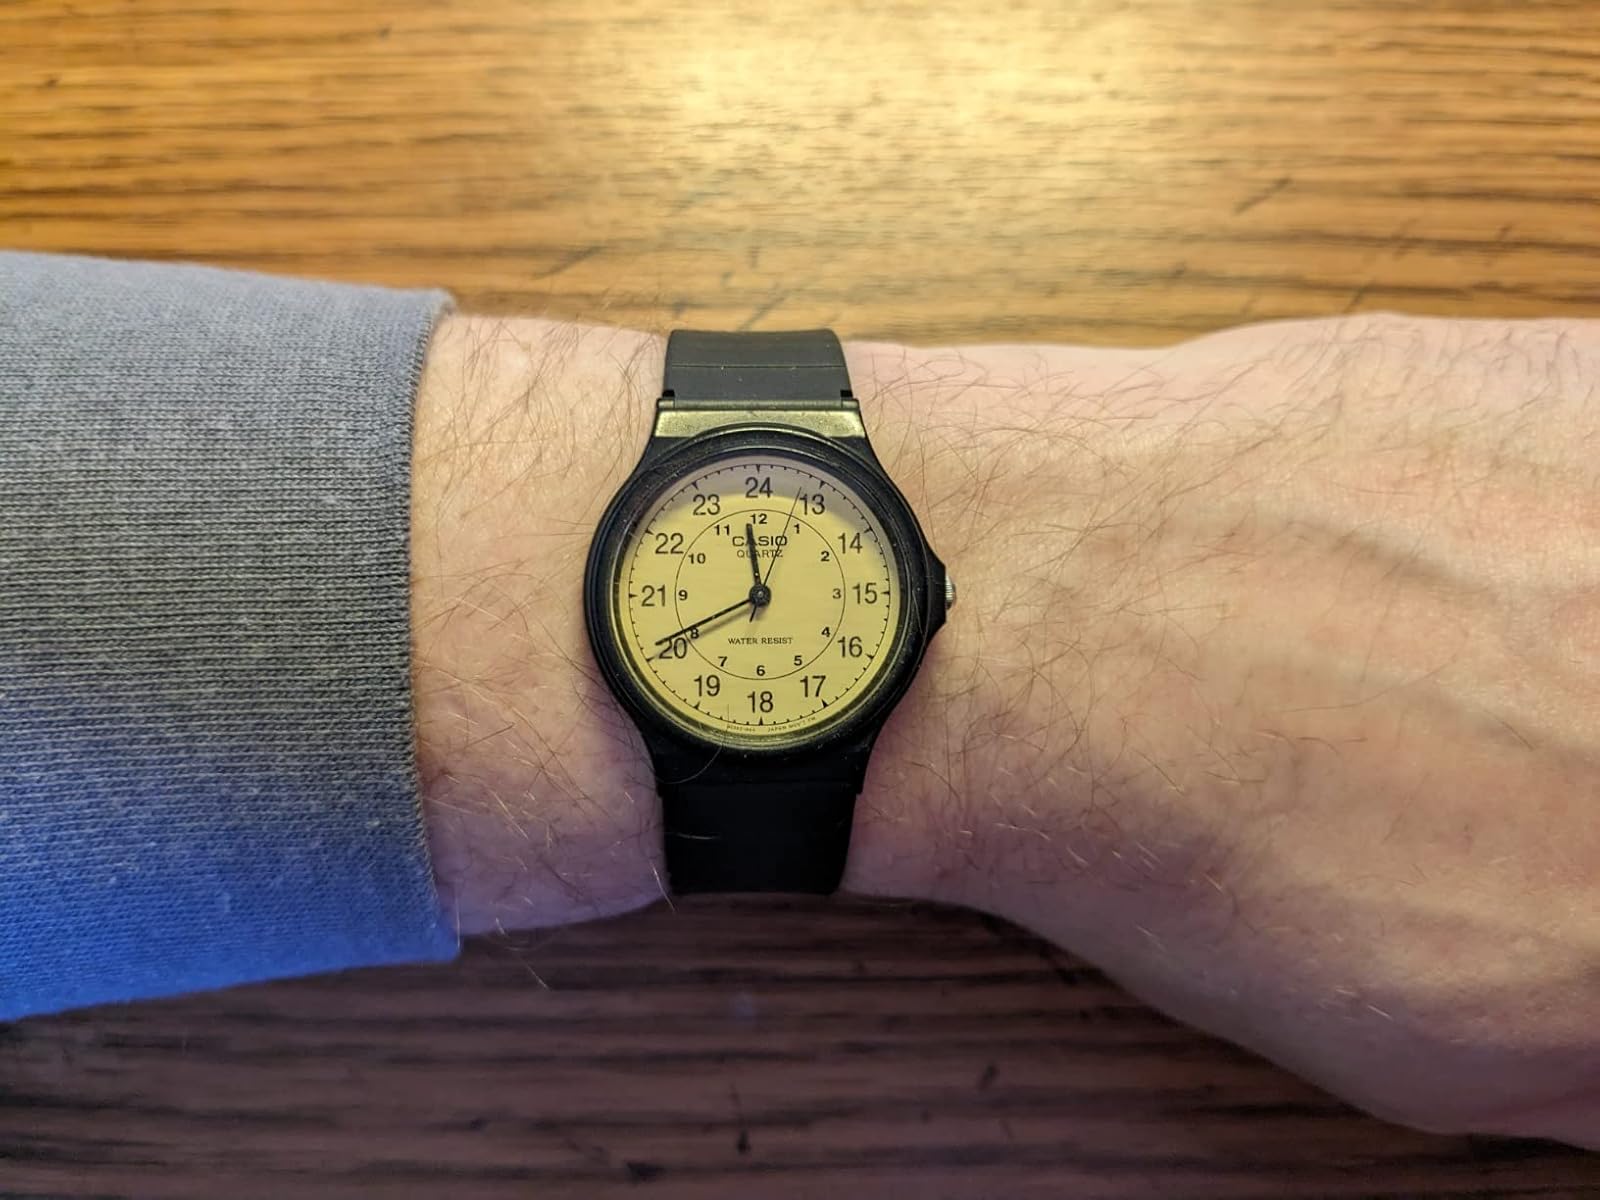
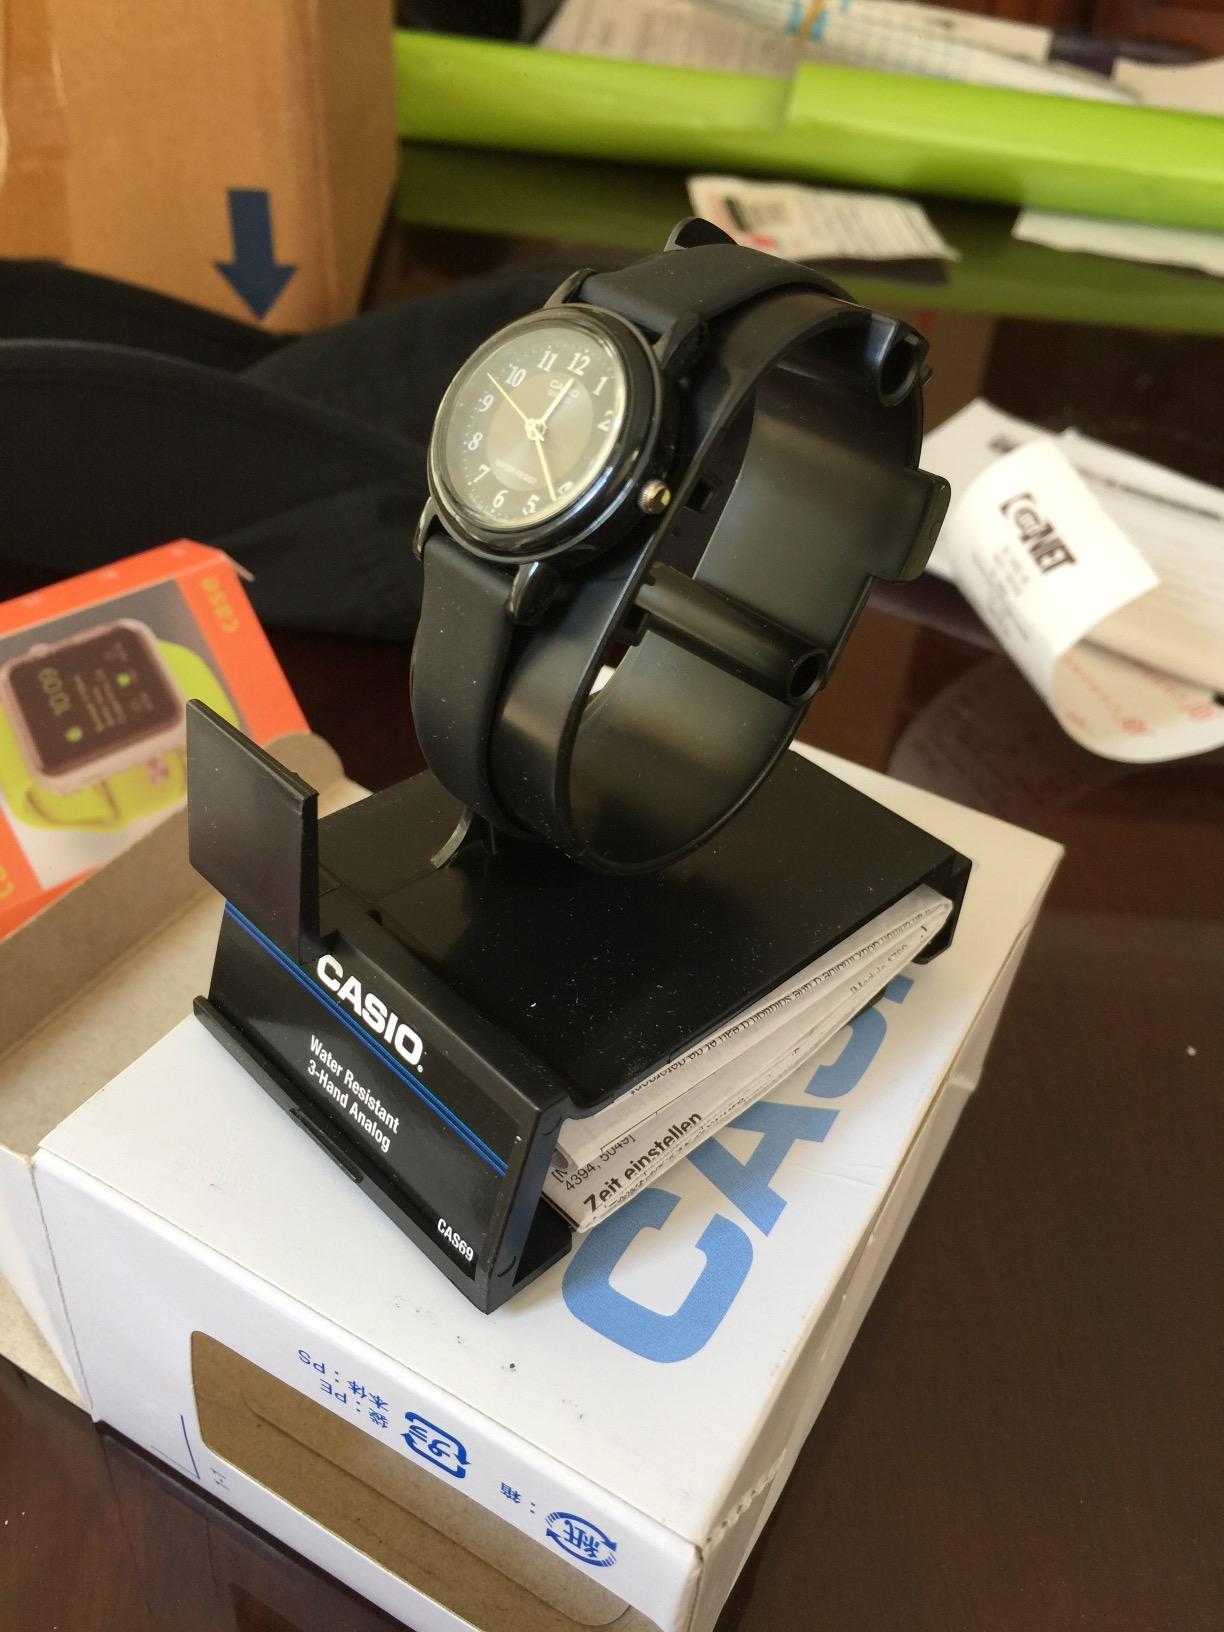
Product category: accessories_watch
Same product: no